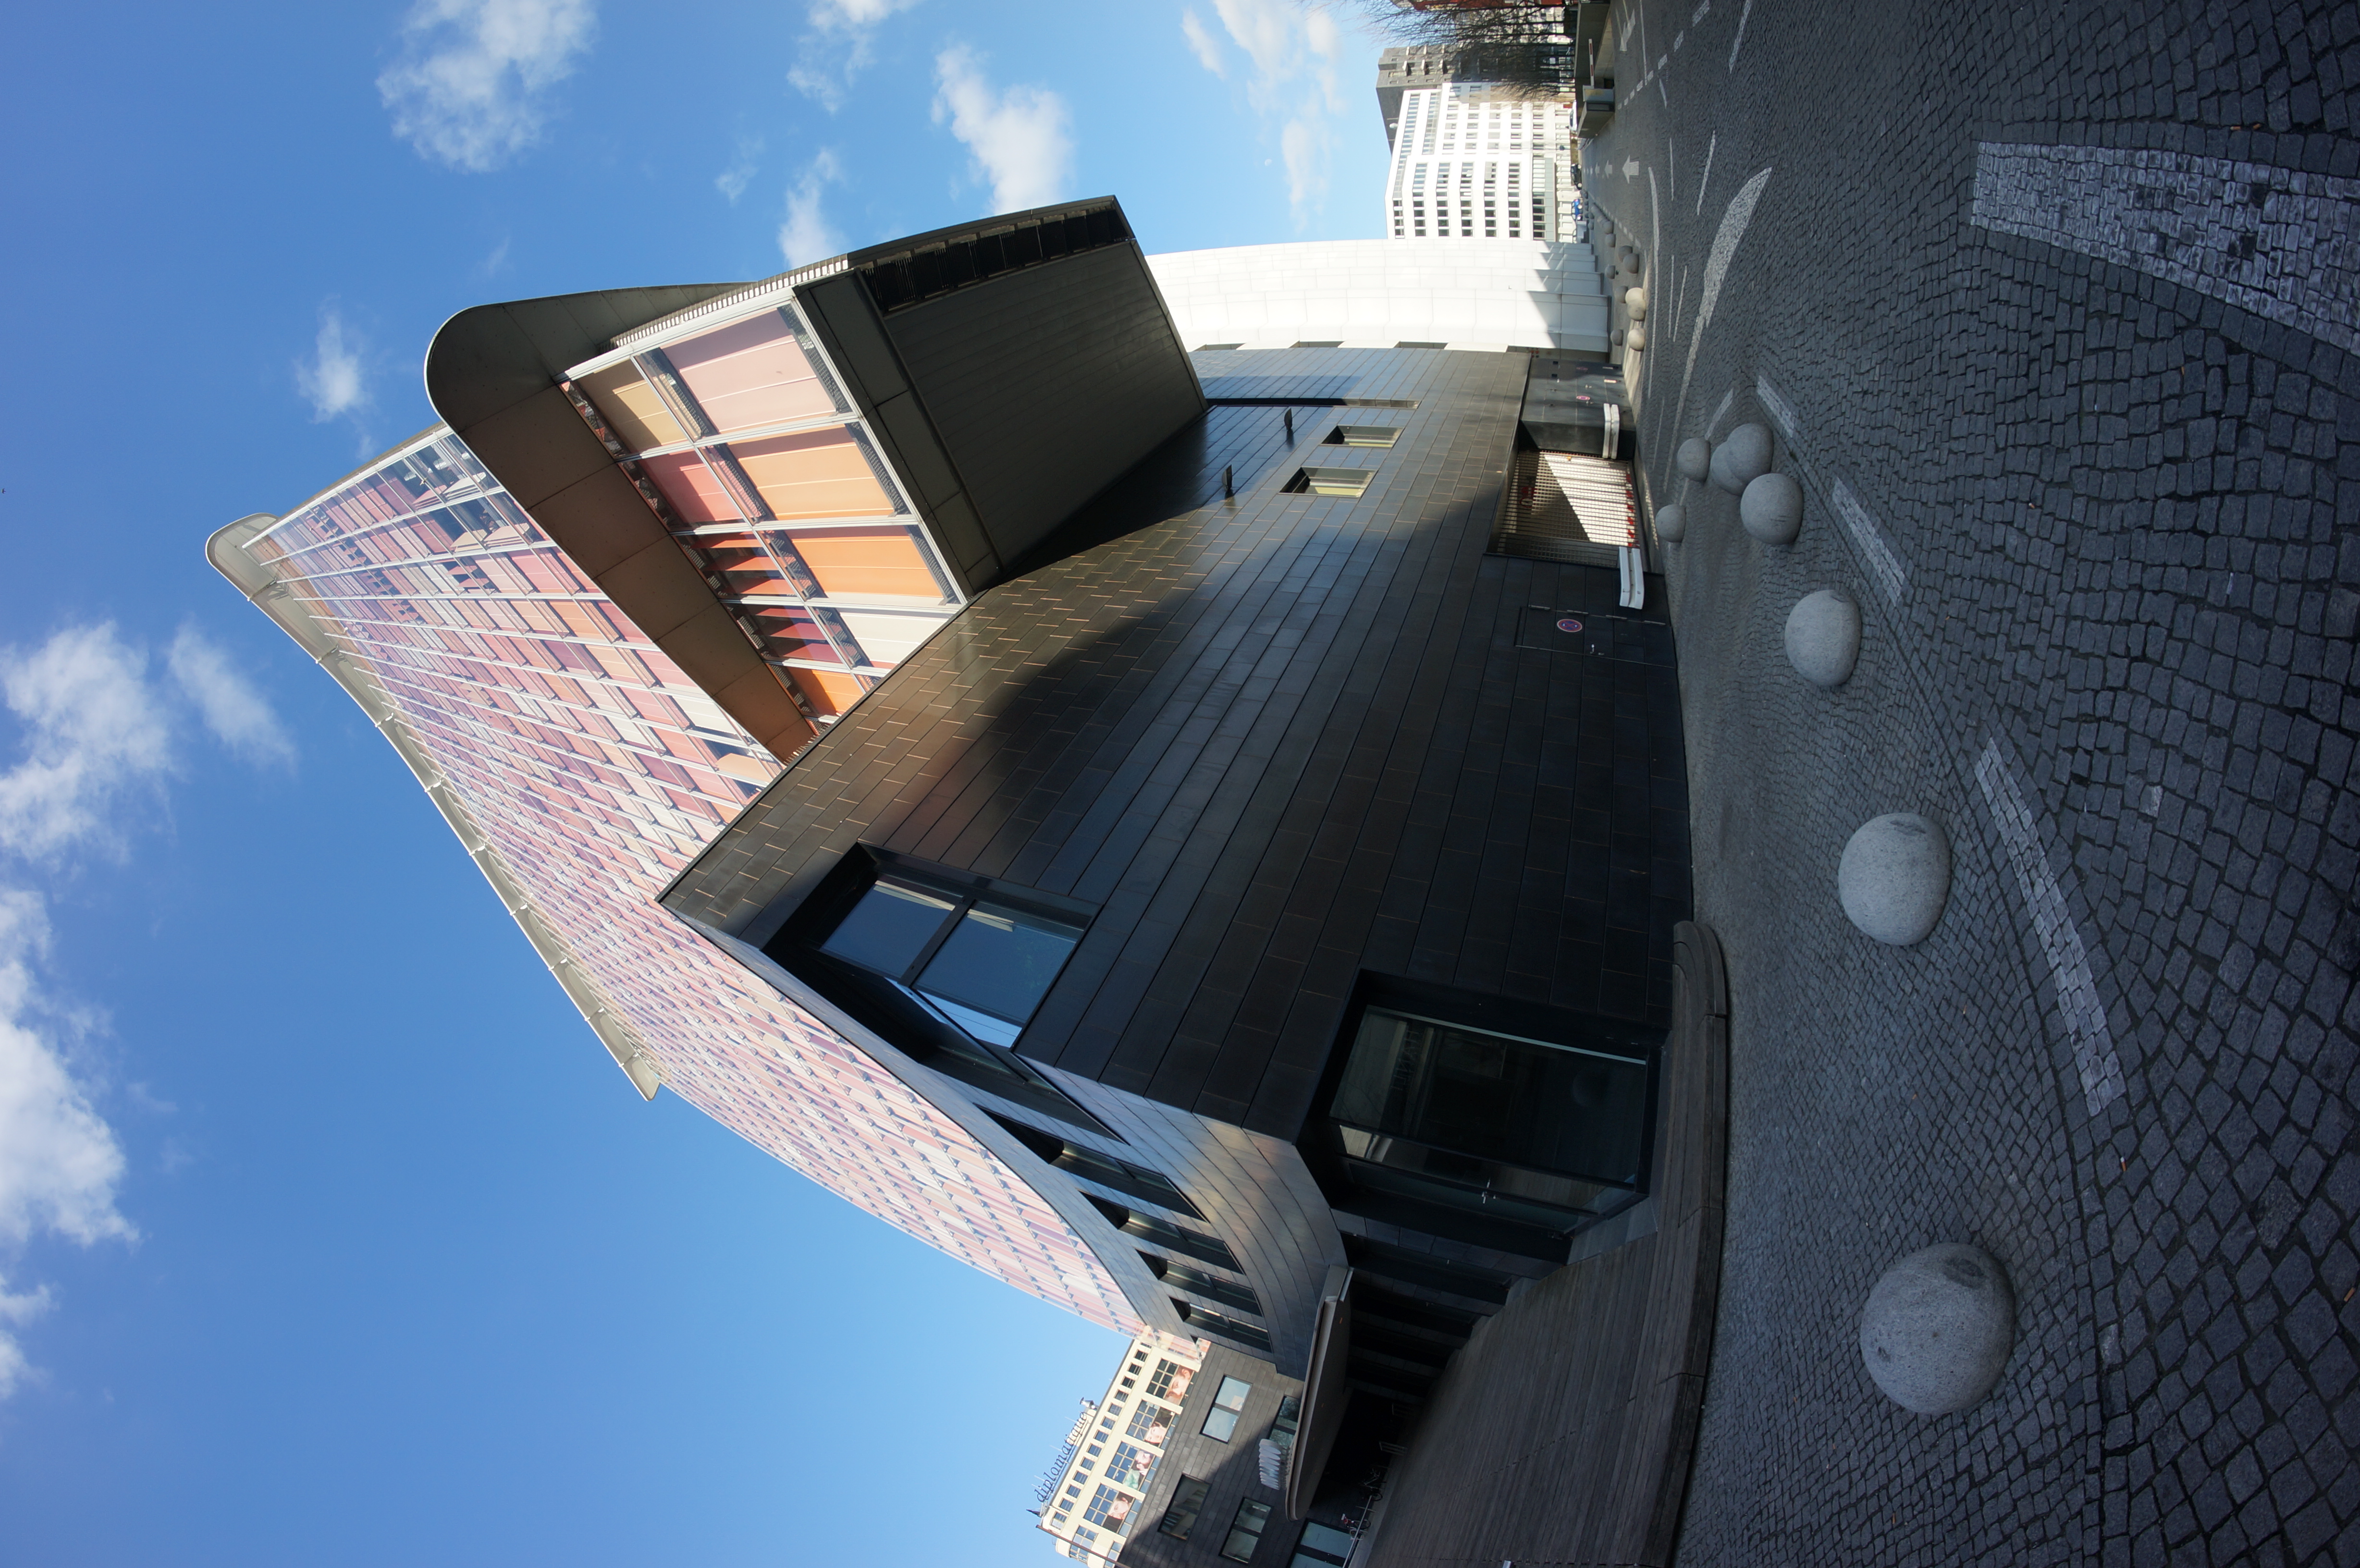
architecture, house, roof, downtown, landmark, facade, blue, stadium, 2015, germany, deutschland, berlin, walimex, samyang, sony, nex, nex6, lenstagged, steffenzahn, walimex8mm, 8mm, urban area